Sky position (RA, Dec in degrees): 183.845, 21.878
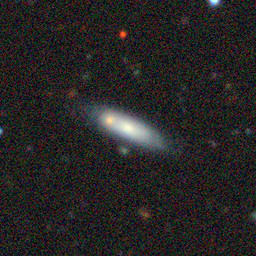
Galaxy morphology: Cigar Shaped Smooth Galaxies